Battle Road

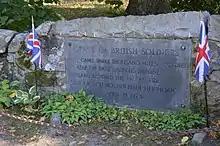
One of the grave sites of British soldiers

A five-mile (8 km) section of Battle Road was taken into the care of the Minute Man National Historical Park, a subsidiary of the National Park Service, in 1959. It includes a restored colonial landscape approximating the path of the running skirmishes between British troops and Colonial militia, a monument at the site where Paul Revere was captured during his midnight ride, the Captain William Smith House, and the Hartwell Tavern, a restored 18th-century inn and house at which living history programs are presented from May through October. The Battle Road Trail is accessible from several different parking areas.